Frans Verbeeck

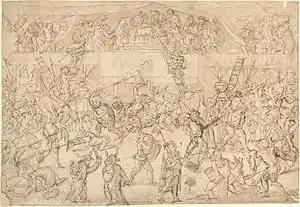
A satire on avarice and the mutual hostility between the classes

Another representative work attributed to Frans Verbeeck is "The Mocking of Human Follies", of which there exist two versions, one the original (Auctioned at Dorotheum, 21 October 2014, lot 33) and the other a smaller workshop copy (Auctioned at Dorotheum on 16 October 2007, lot 38).